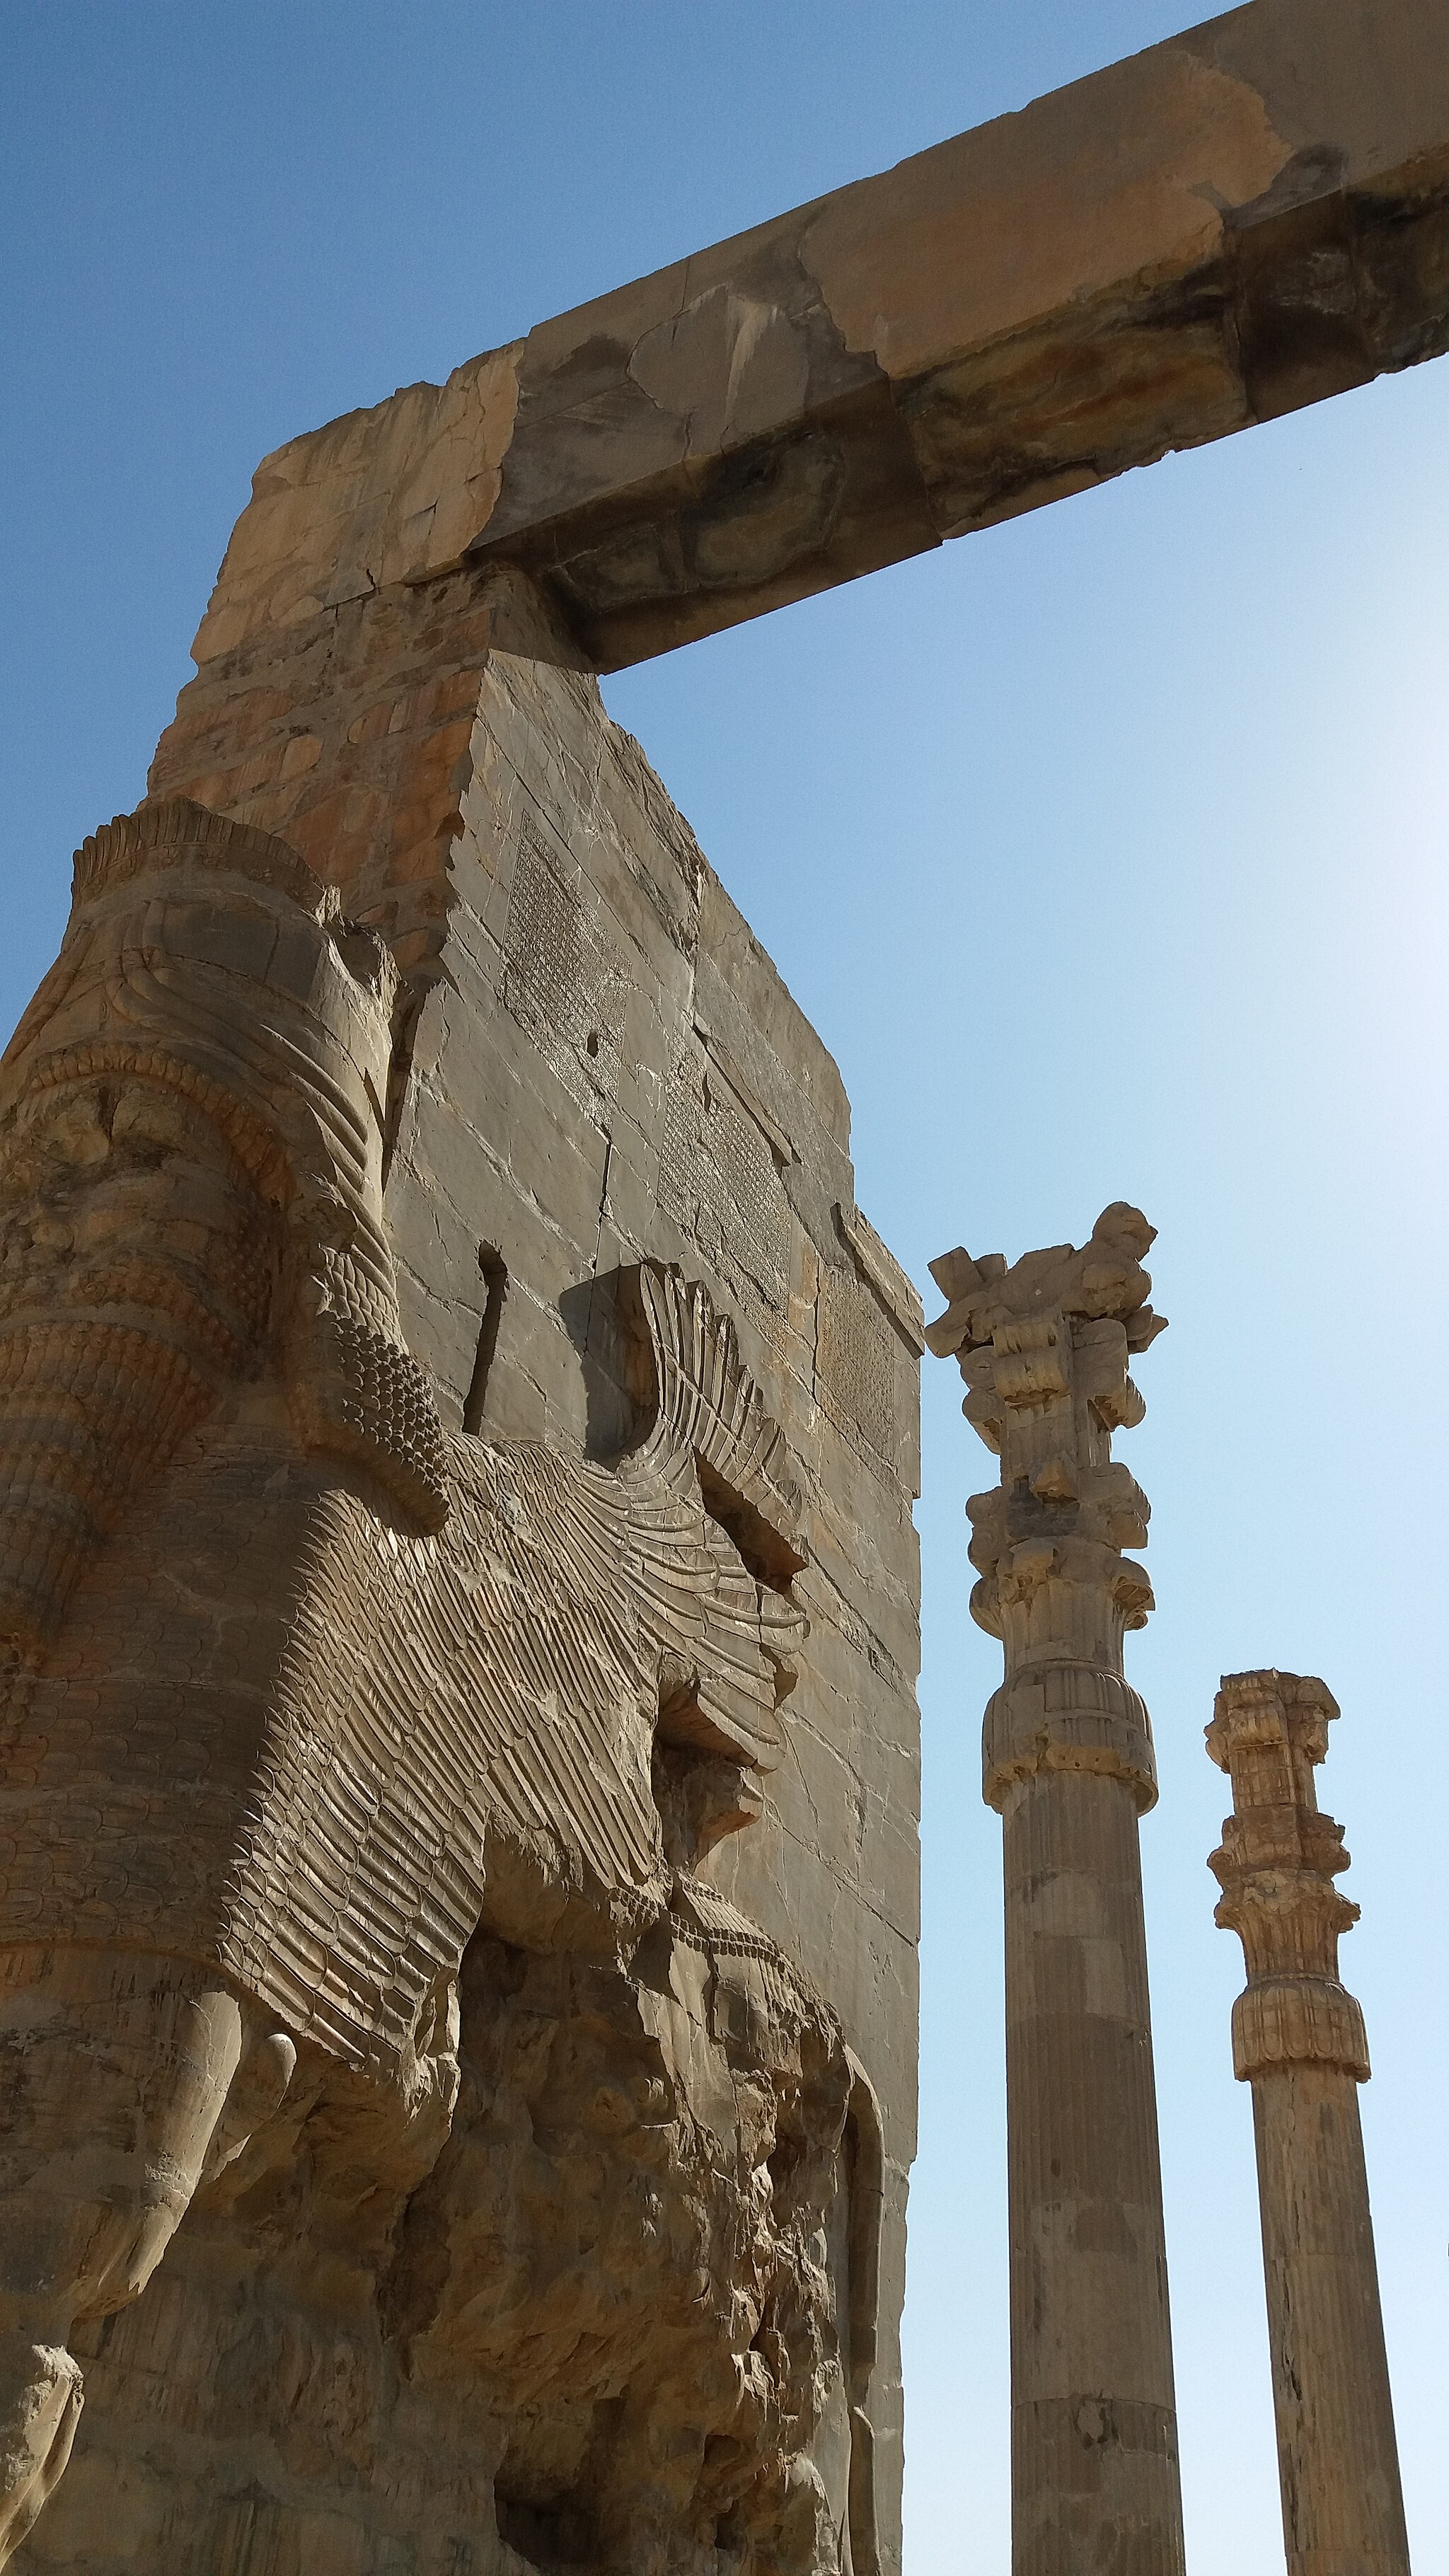
Title: تخت جمشید 1
Description: تخت جمشید
Date: 2018-08-10 16:13:57
Categories: Self-published work, 2018 in Persepolis, Details of Gate of All Nations